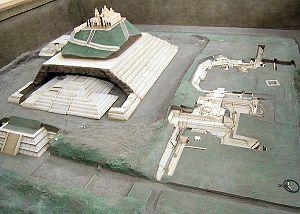
La Grande Pyramide de Cholula, aussi connue sous le nom de Tlachihualtepetl, « montagne artificielle » en Nahuatl, est un immense complexe situé à San Pedro Cholula, une municipalité de l’agglomération de Cholula, dans l'État de Puebla, au Mexique.